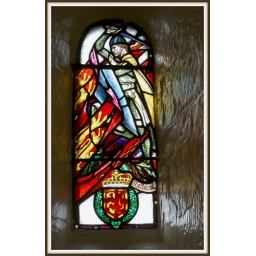
Stained glass window by Douglas Strachan installed in 1922. St.Margaret's chapel, Edinburgh Castle.